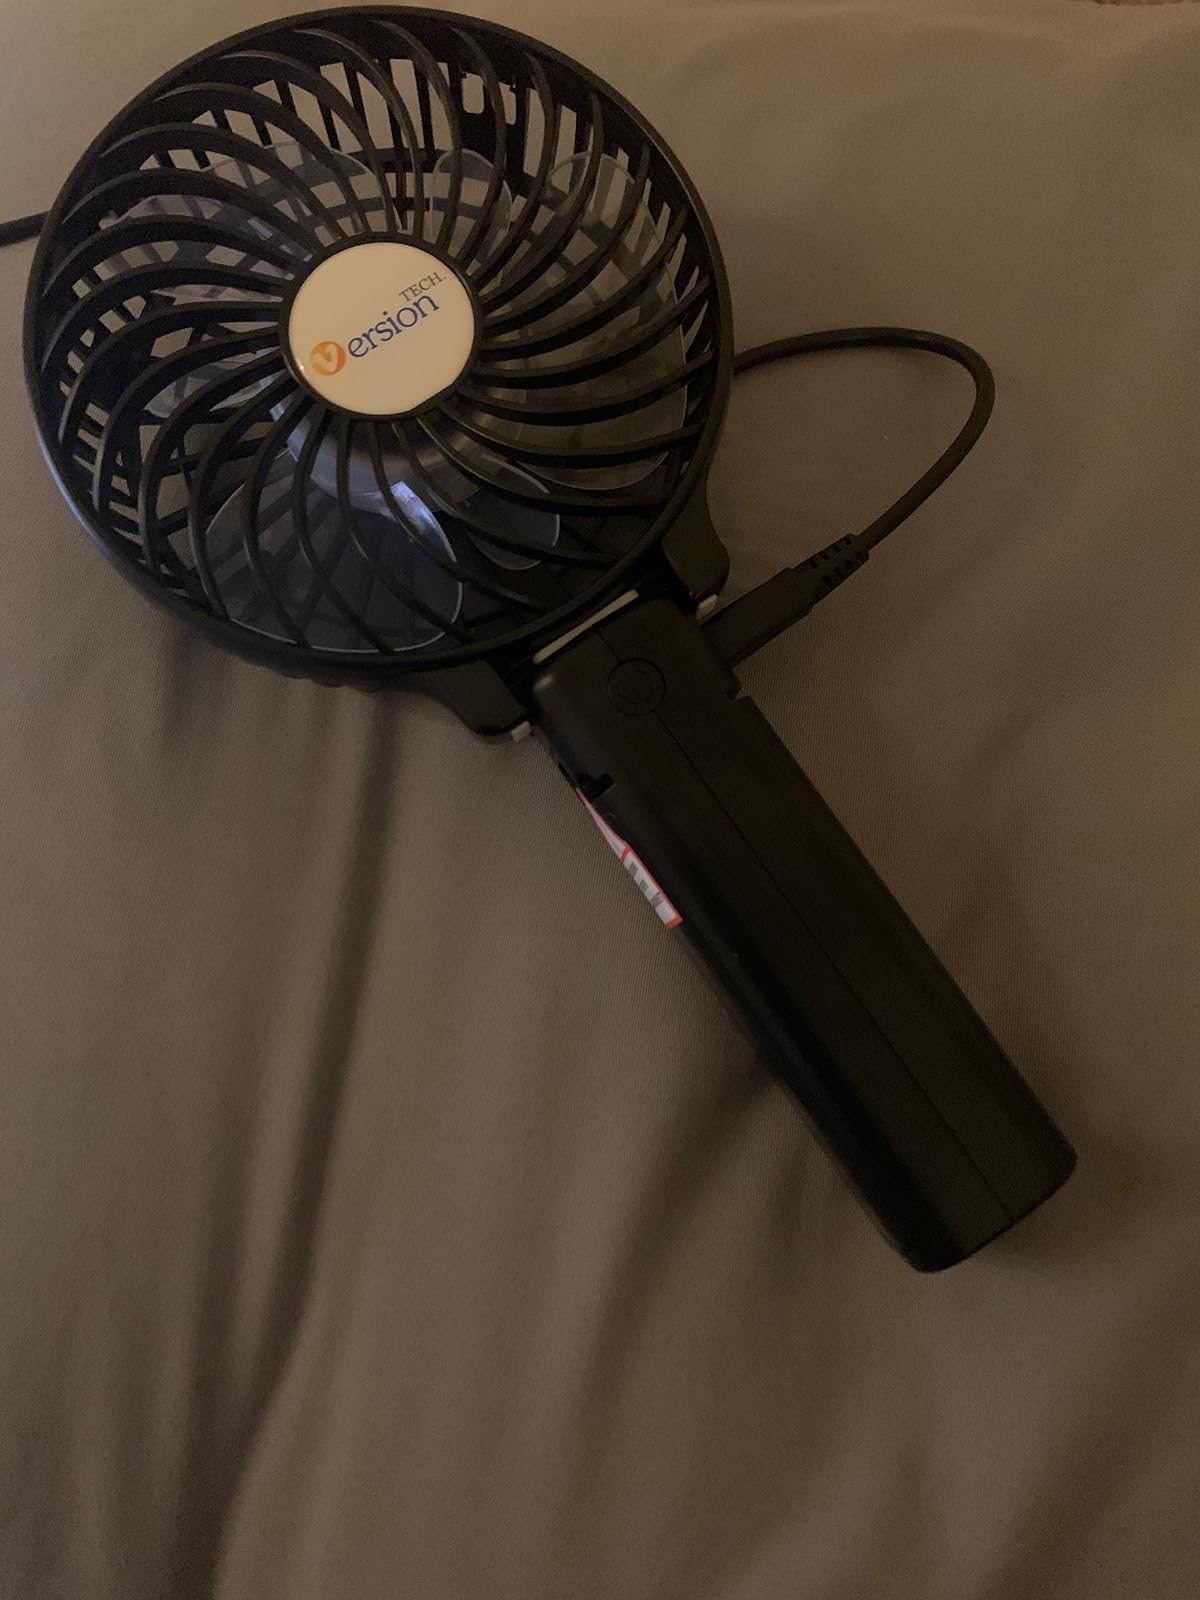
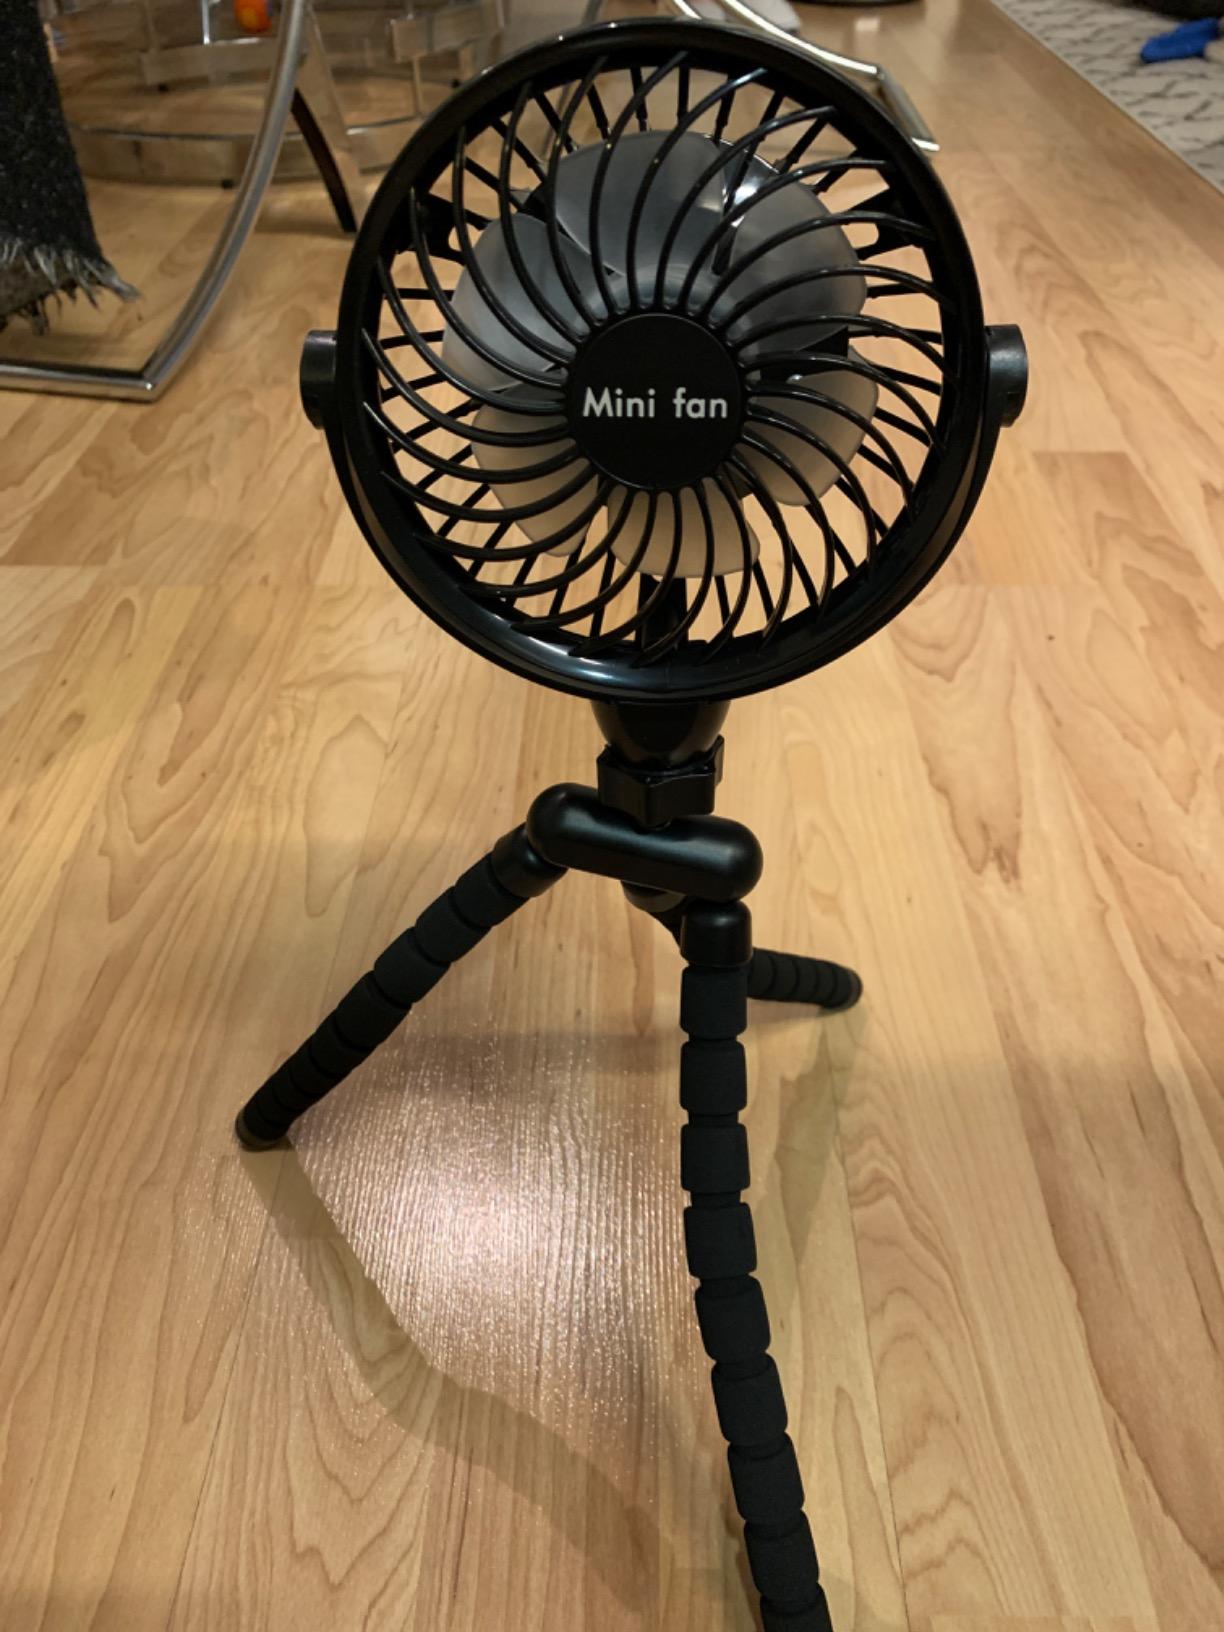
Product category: fan
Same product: no